Jean-Michel Coulon

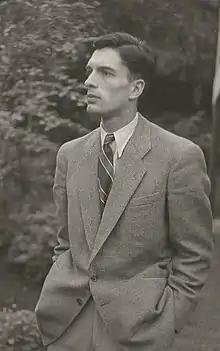
Portrait of Jean-Michel Coulon, 1950

Jean-Michel Coulon (1920–2014) was a French painter from the School of Paris who had the particularity of having kept his work – over 600 paintings – almost secret over his artistic lifetime. Exhibits took place in Paris at the Jeanne Bucher Gallery in 1949 and 1950 and in Brussels in 1971.